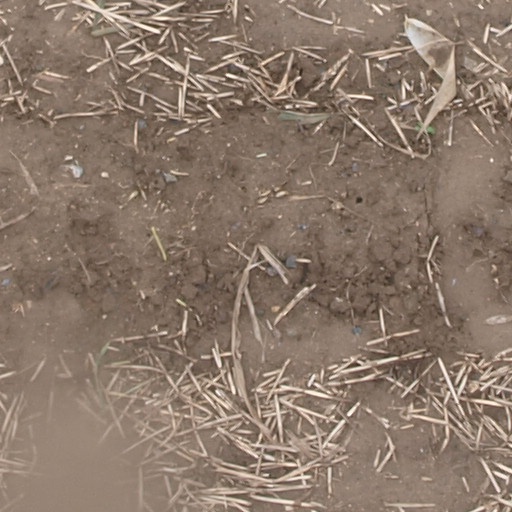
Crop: maize; corn